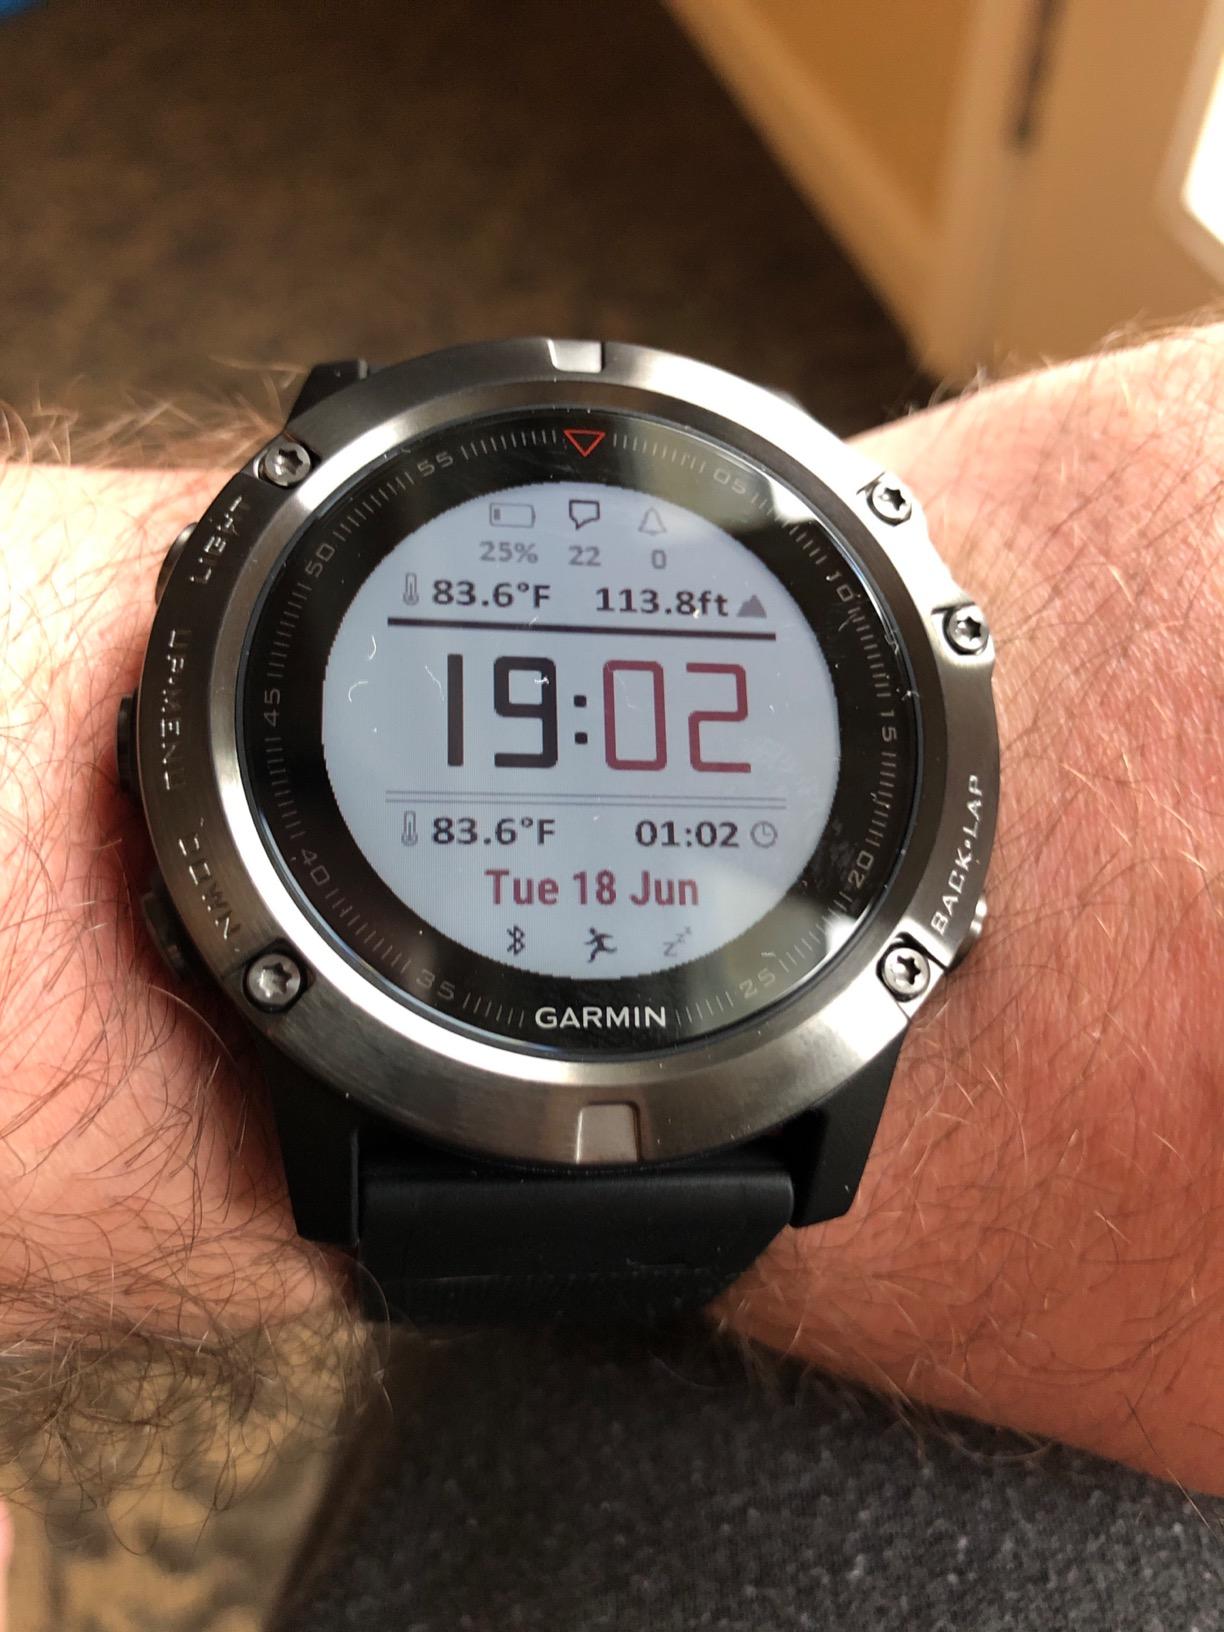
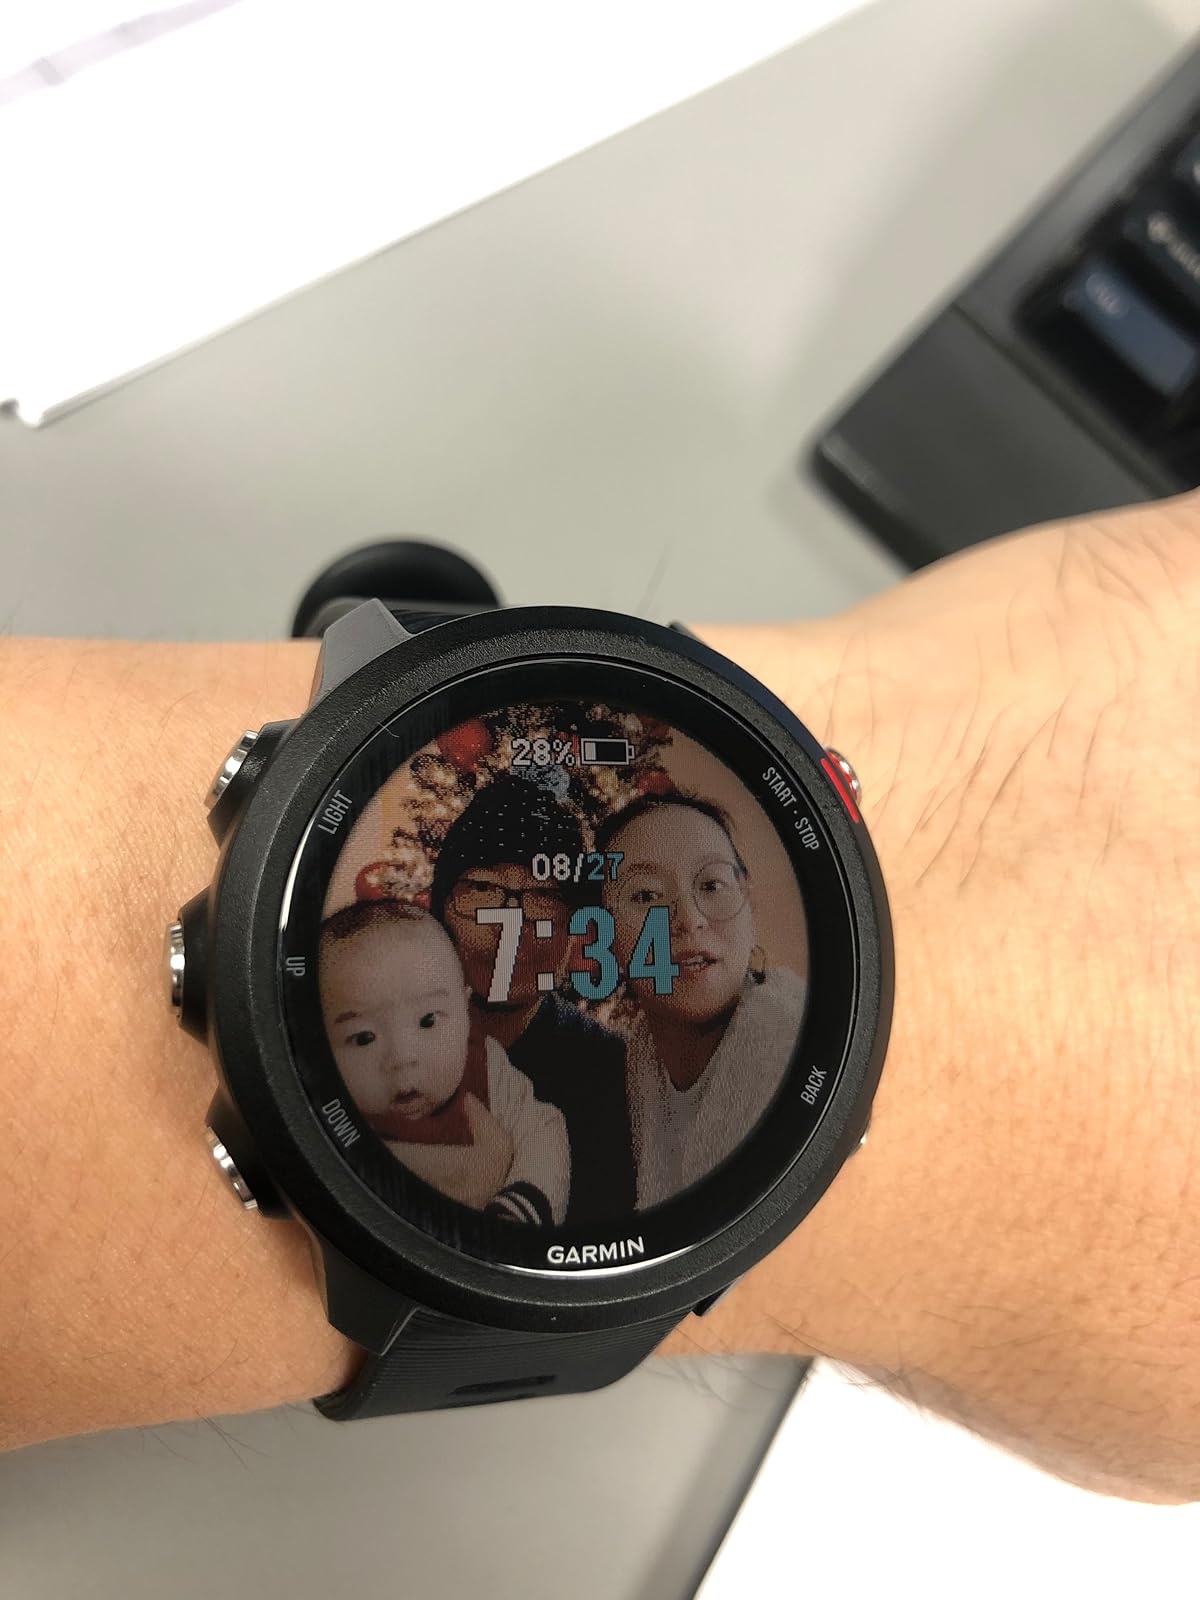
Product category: smartwatch
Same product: no